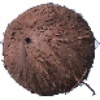
Label: Cocos 1